Bloemfontein Conference

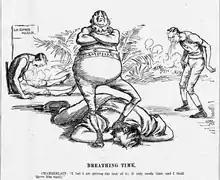
Breathing Time - JM Staniforth, "The Problem with Krugerism", 29 June 1899. Paul Kruger keeps his foot on the neck of the Uitlanders, having defeated the attempts of Milner and Chamberlain to dislodge him.

The Bloemfontein Conference was a meeting that took place at the railway station of Bloemfontein, capital of the Orange Free State from 31 May until 5 June 1899. The main issue dealt with the status of British migrant workers called "Uitlanders", who mined the gold fields in Transvaal.